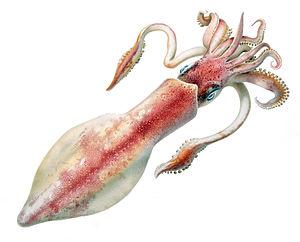
Les Myopsida forment un ordre de céphalopodes décapodes, qui constituent avec leur groupe frère Oegopsida le groupe des « calmars ».
Loligo forbesii est une espèce de calmar de la famille des Loliginidae. Il vit dans l'est de l'océan Atlantique et la mer Méditerranée dans des eaux subtropicales et tempérées. Il se nourrit principalement de petits poissons ainsi que de crustacés, de polychètes et d'autres céphalopodes.
Le super-ordre des décapodiformes regroupe tous les mollusques ayant 10 tentacules.